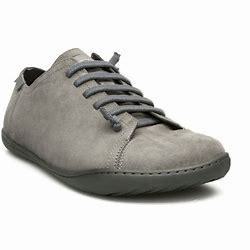
Brand: Camper
Model: PEU